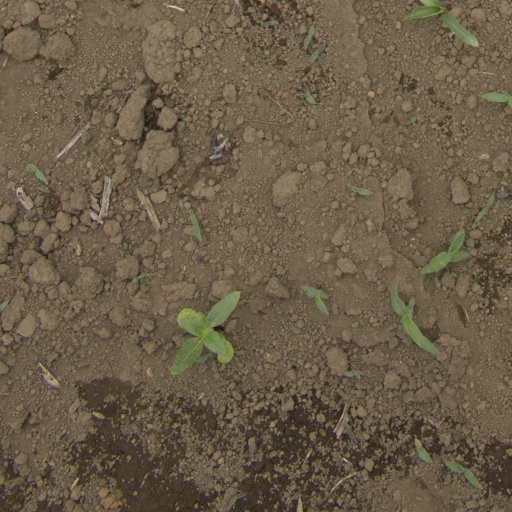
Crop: Jerusalem artichoke